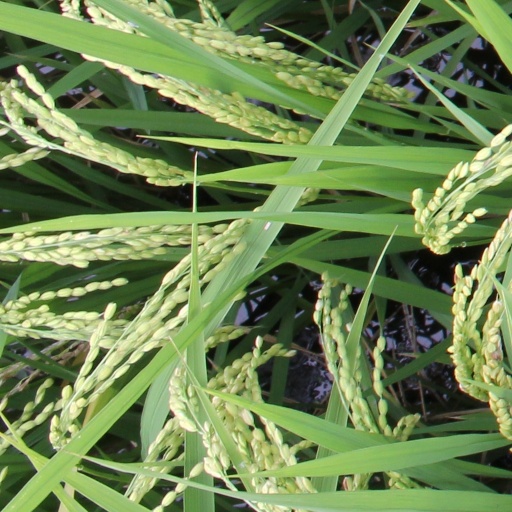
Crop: rice